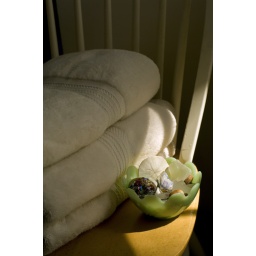
A stack of freshly washed towels on a chair with a bowl of shells and seaglass and curios in the sunlight.